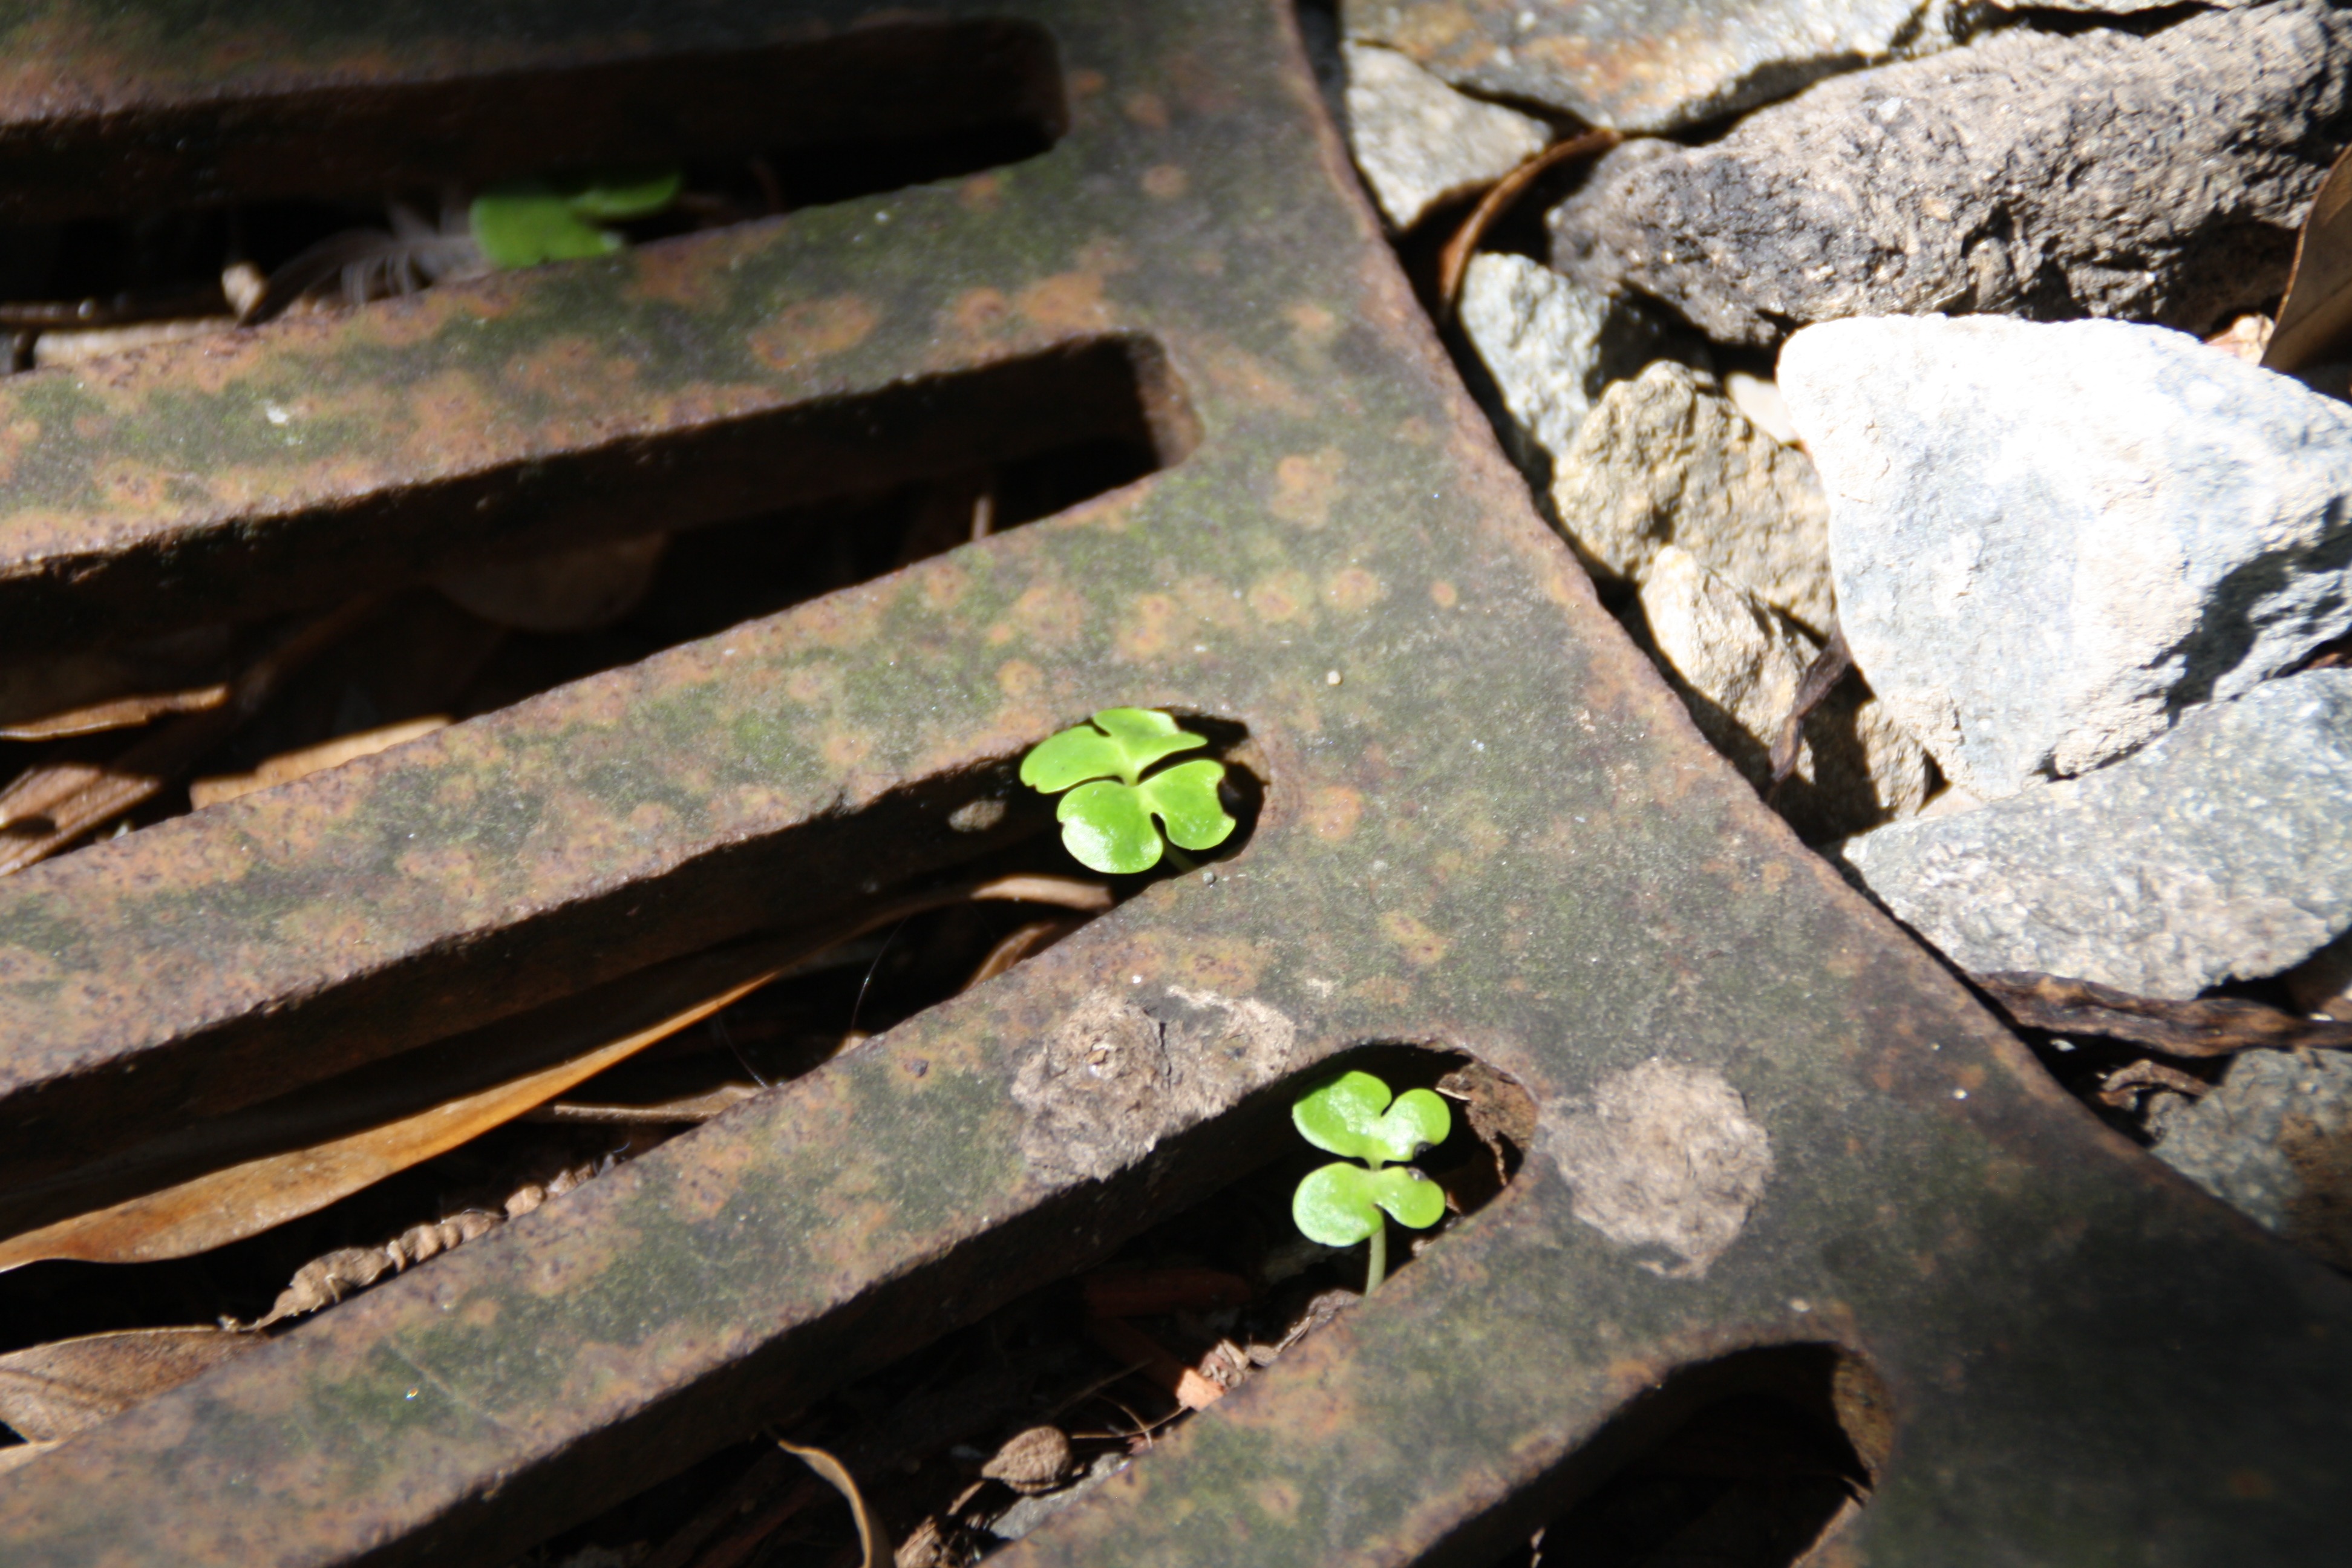
nature, leaf, floral, foliage, spring, green, small, soil, season, fauna, clover, four, march, luck, traditional, shamrock, irish